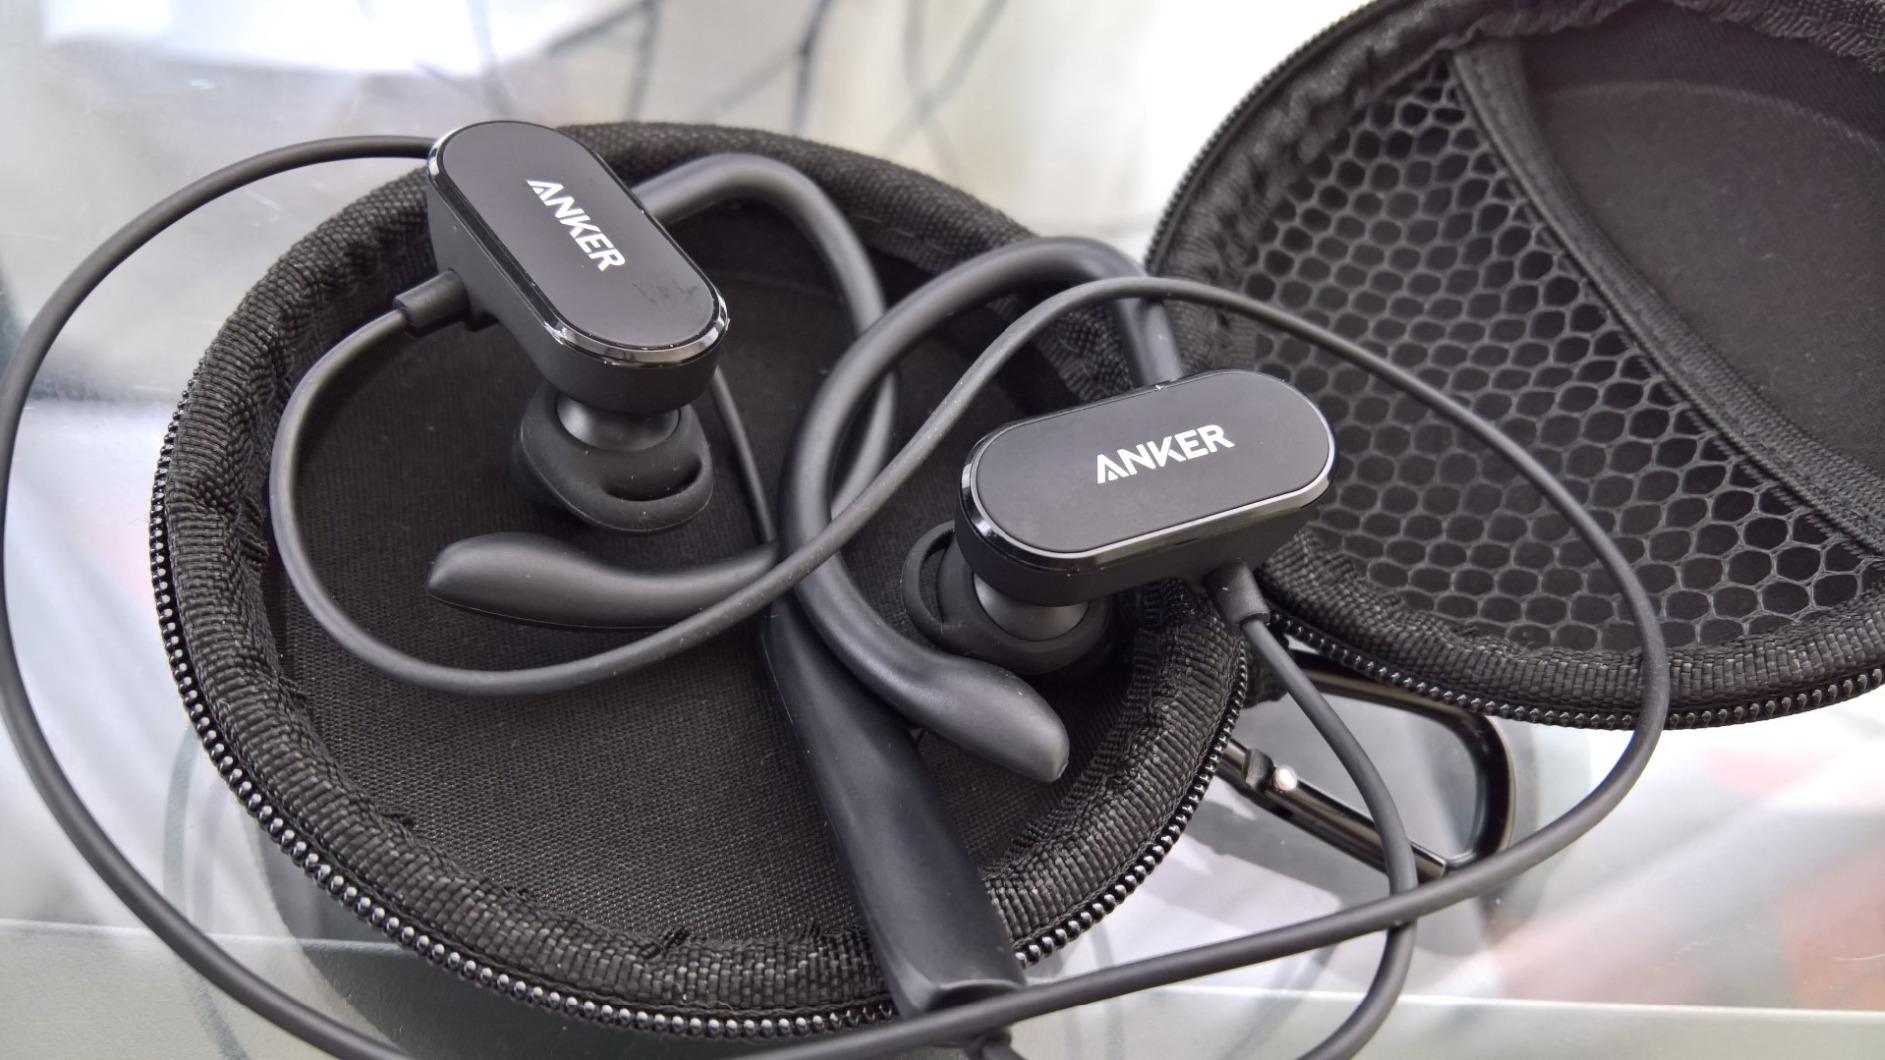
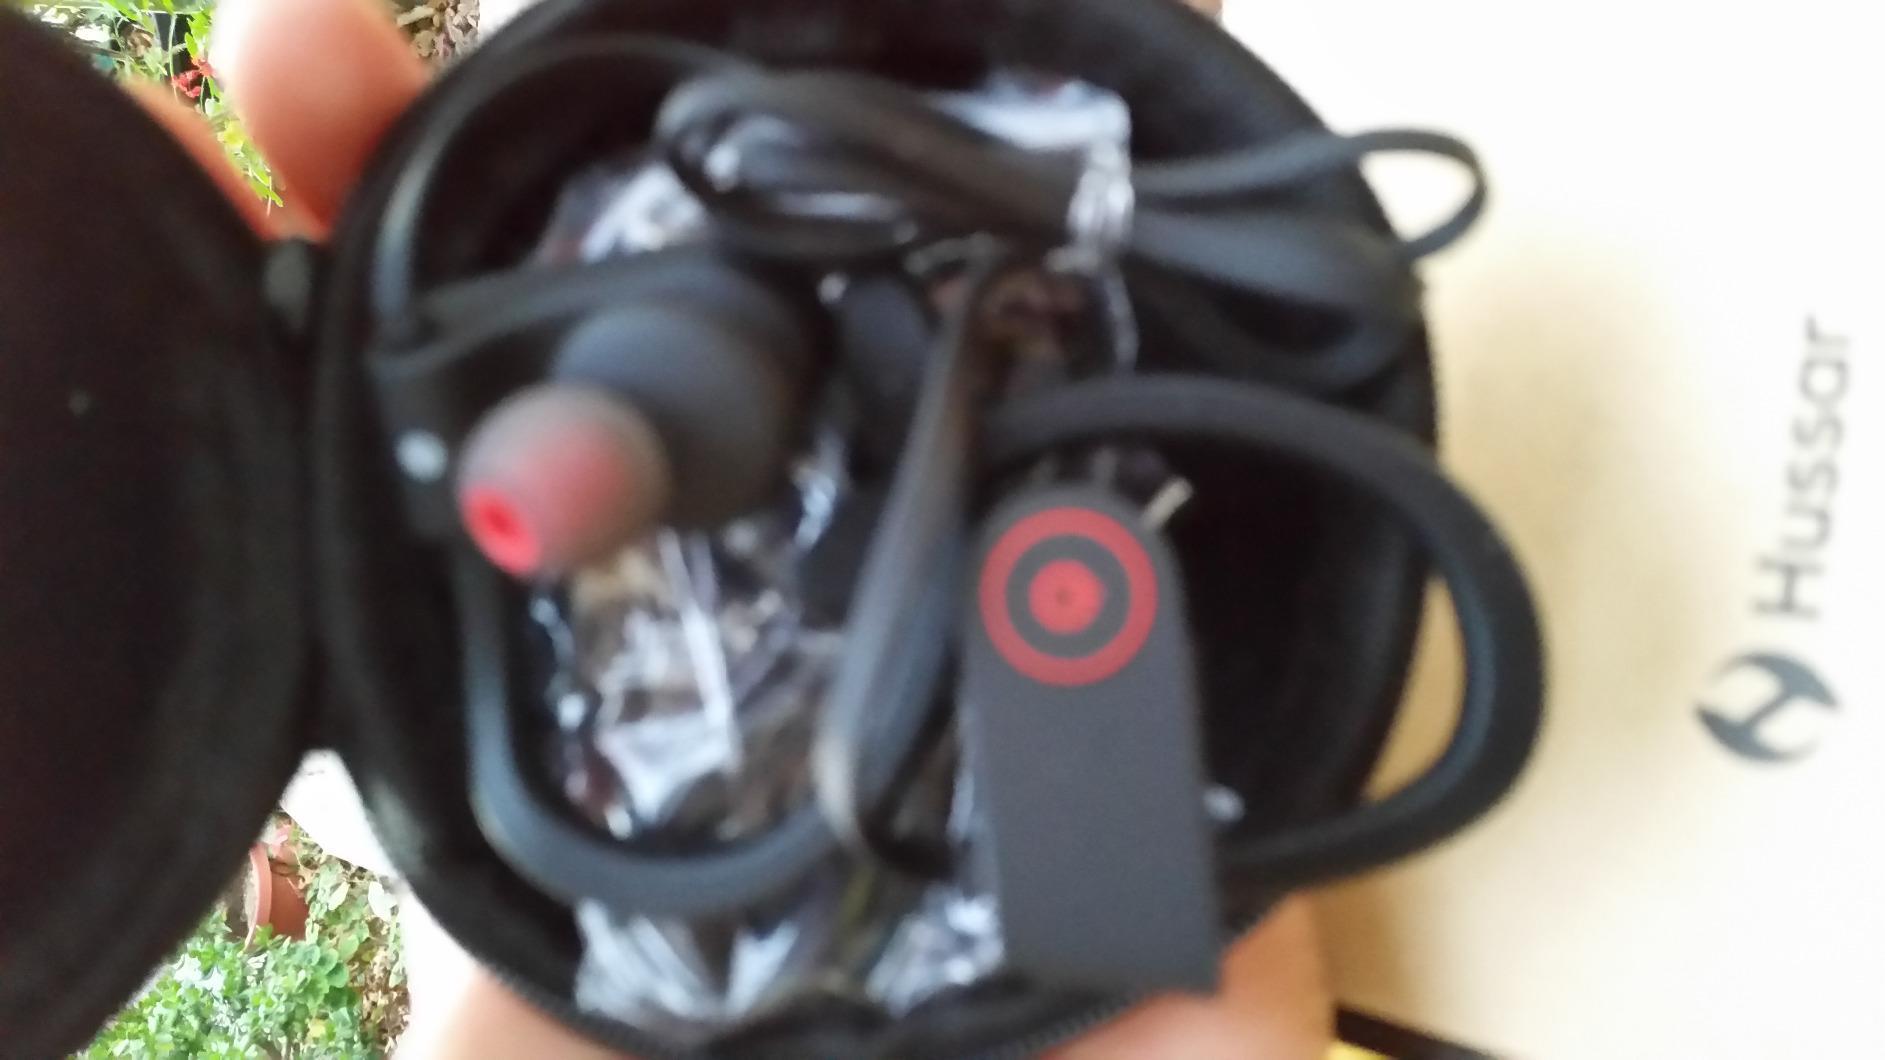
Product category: headphones
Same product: no